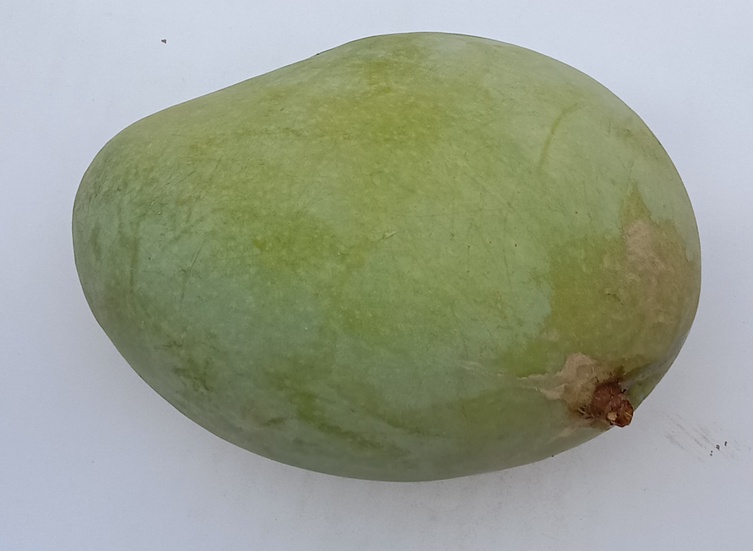
Mango variety: Fajri